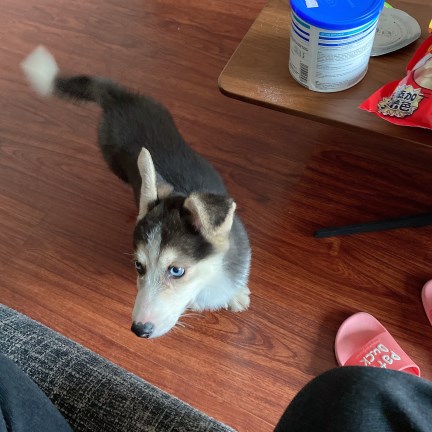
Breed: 2909-n000116-Cardigan